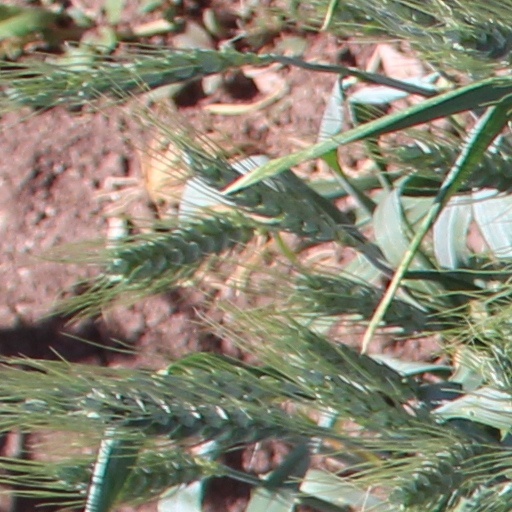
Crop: wheat